International Exhibition of Modern Decorative and Industrial Arts

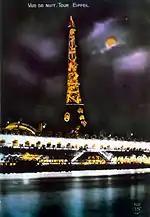
The Eiffel Tower was turned into an illuminated advertisement for Citroën during the exhibition

Large areas were devoted to amusements, from shooting galleries to merry-go-rounds, cafes and theaters. A miniature village was created for children, and there were stages which presented plays, ballets, singers and cultural programs from the participating countries. The exposition also was the venue for fashion shows, parades, and beauty contests, as well as frequent fireworks displays.